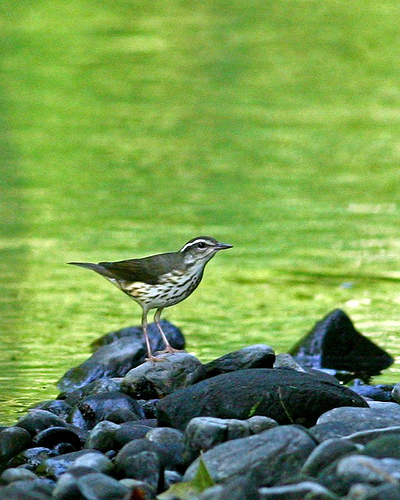
this is a small bird with a long beak medium size eyes short tail feathers very long legs with little feet is brown/white with black lines on its stomach and a white line on its head
this bird has a black and white striped belly and breast, gray primaries and white eyebrows.
a medium sized bird with brown on the top of the body and a speckled brown belly with a white stripe above the eyes on the bird's head.
a bird with a gray back and nape, a speckled belly and chest, and short bil.
this is a bird with a white spotted belly, a grey back and a white eyebrow.
this bird has brown wings, long legs, a straight pointed beak, a brown crown with a white eyebrow, and a distinctive white belly with brown spots.
this bird has wings that are black and has a black and white belly
this bird is grey with white and has a very short beak.
this small brown bird has a white belly spotted with brown, and a long tarsus.
this bird has a green crown, green primaries, and a white belly.
Species: Louisiana Waterthrush